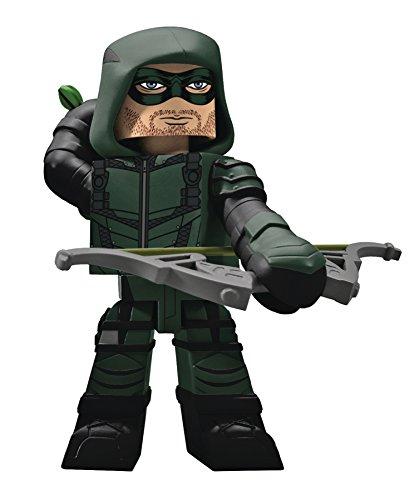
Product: DIAMOND SELECT TOYS DC Vinimates: Arrow CW TV Show Arrow Vinimate Vinyl Figure
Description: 4" vinyl figures.
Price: $9.29
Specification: ProductDimensions:1.5x1x4inches|ItemWeight:5.6ounces|ShippingWeight:5.9ounces(Viewshippingratesandpolicies)|DomesticShipping:ItemcanbeshippedwithinU.S.|InternationalShipping:ThisitemcanbeshippedtoselectcountriesoutsideoftheU.S.LearnMore|ASIN:B07BFPTKKR|Itemmodelnumber:MAR182421|Manufacturerrecommendedage:15yearsandup